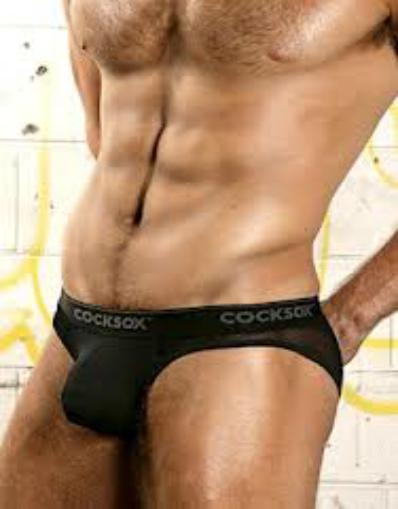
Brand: Cocksox
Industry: Clothes